Sealand railway station

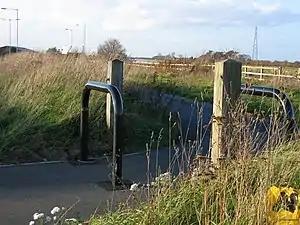
Site of Sealand railway station near former RAF Sealand in 2006

Sealand, in Flintshire, Wales, was the final station on the former Chester & Connah's Quay Railway between Chester Northgate in Cheshire, England and Hawarden Bridge in Flintshire. Services also passed through this station before joining the North Wales and Liverpool Railway. Located west of the A550 near RAF Sealand, the station was just before a triangular junction at Dee marshes which controlled rail services from North Wales, Liverpool and Cheshire.